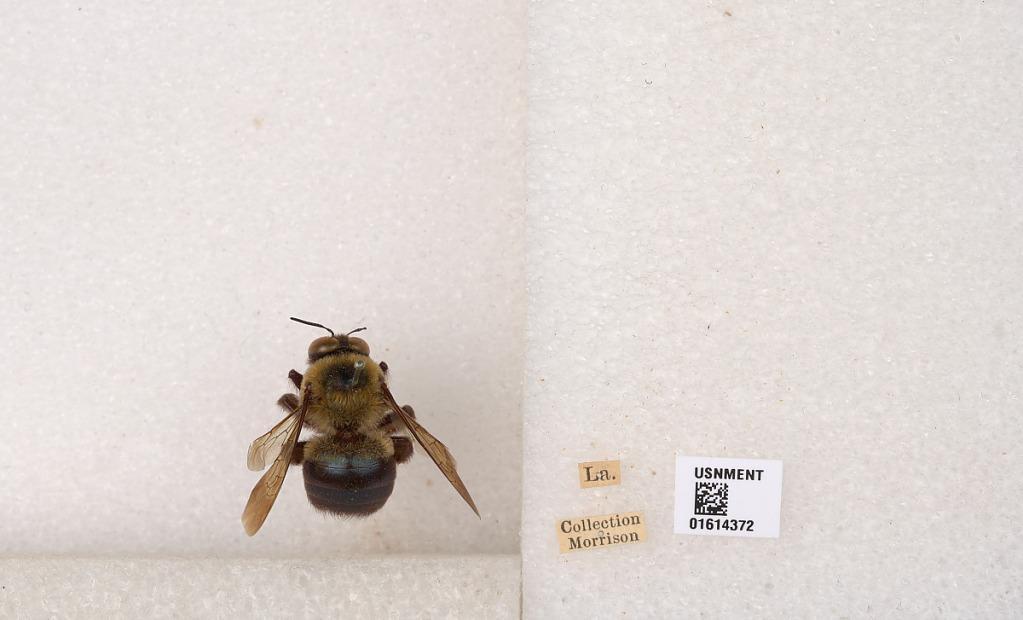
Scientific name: Xylocopa (Xylocopoides) virginica virginica (Linnaeus)
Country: United States
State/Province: Louisiana